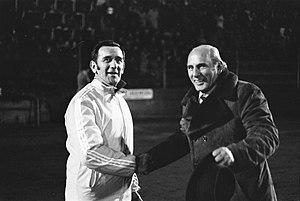
Fulvio Bernardini, né le 28 décembre 1905 à Rome, mort le 13 janvier 1984, était un footballeur puis entraîneur de football italien.